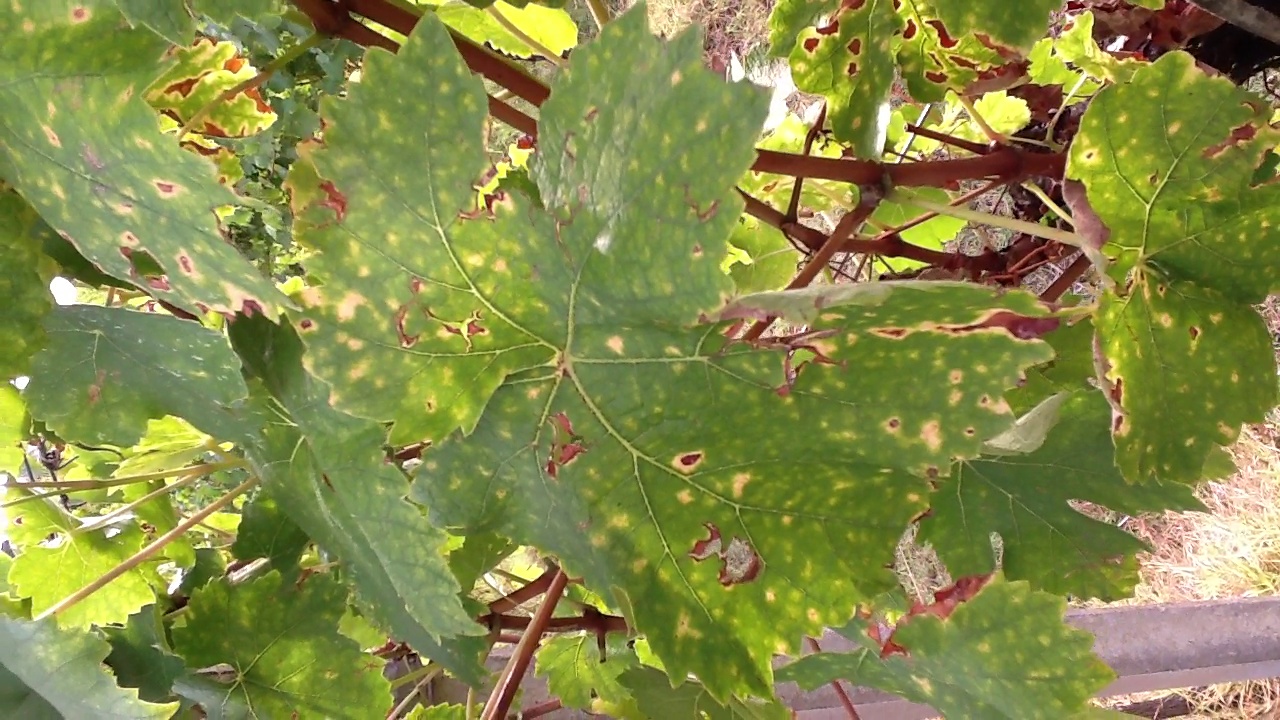
Label: esca